Bhakta Vijaya

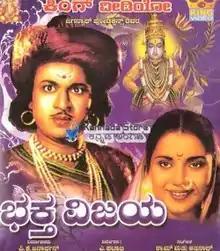

Bhaktha Vijaya is a 1956 Indian Kannada language film directed by Aruru Pattabhi. The film stars Rajkumar and Pandari Bai.